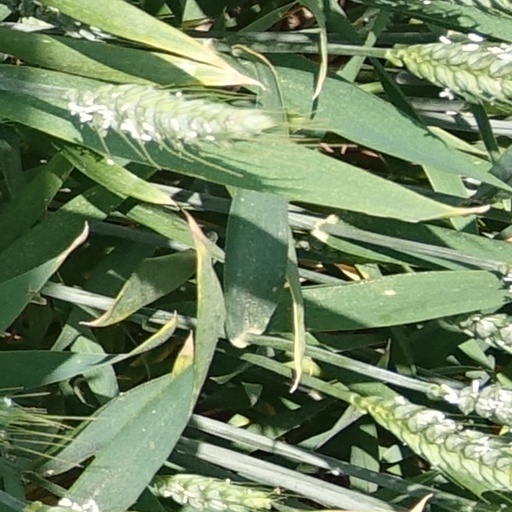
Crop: wheat